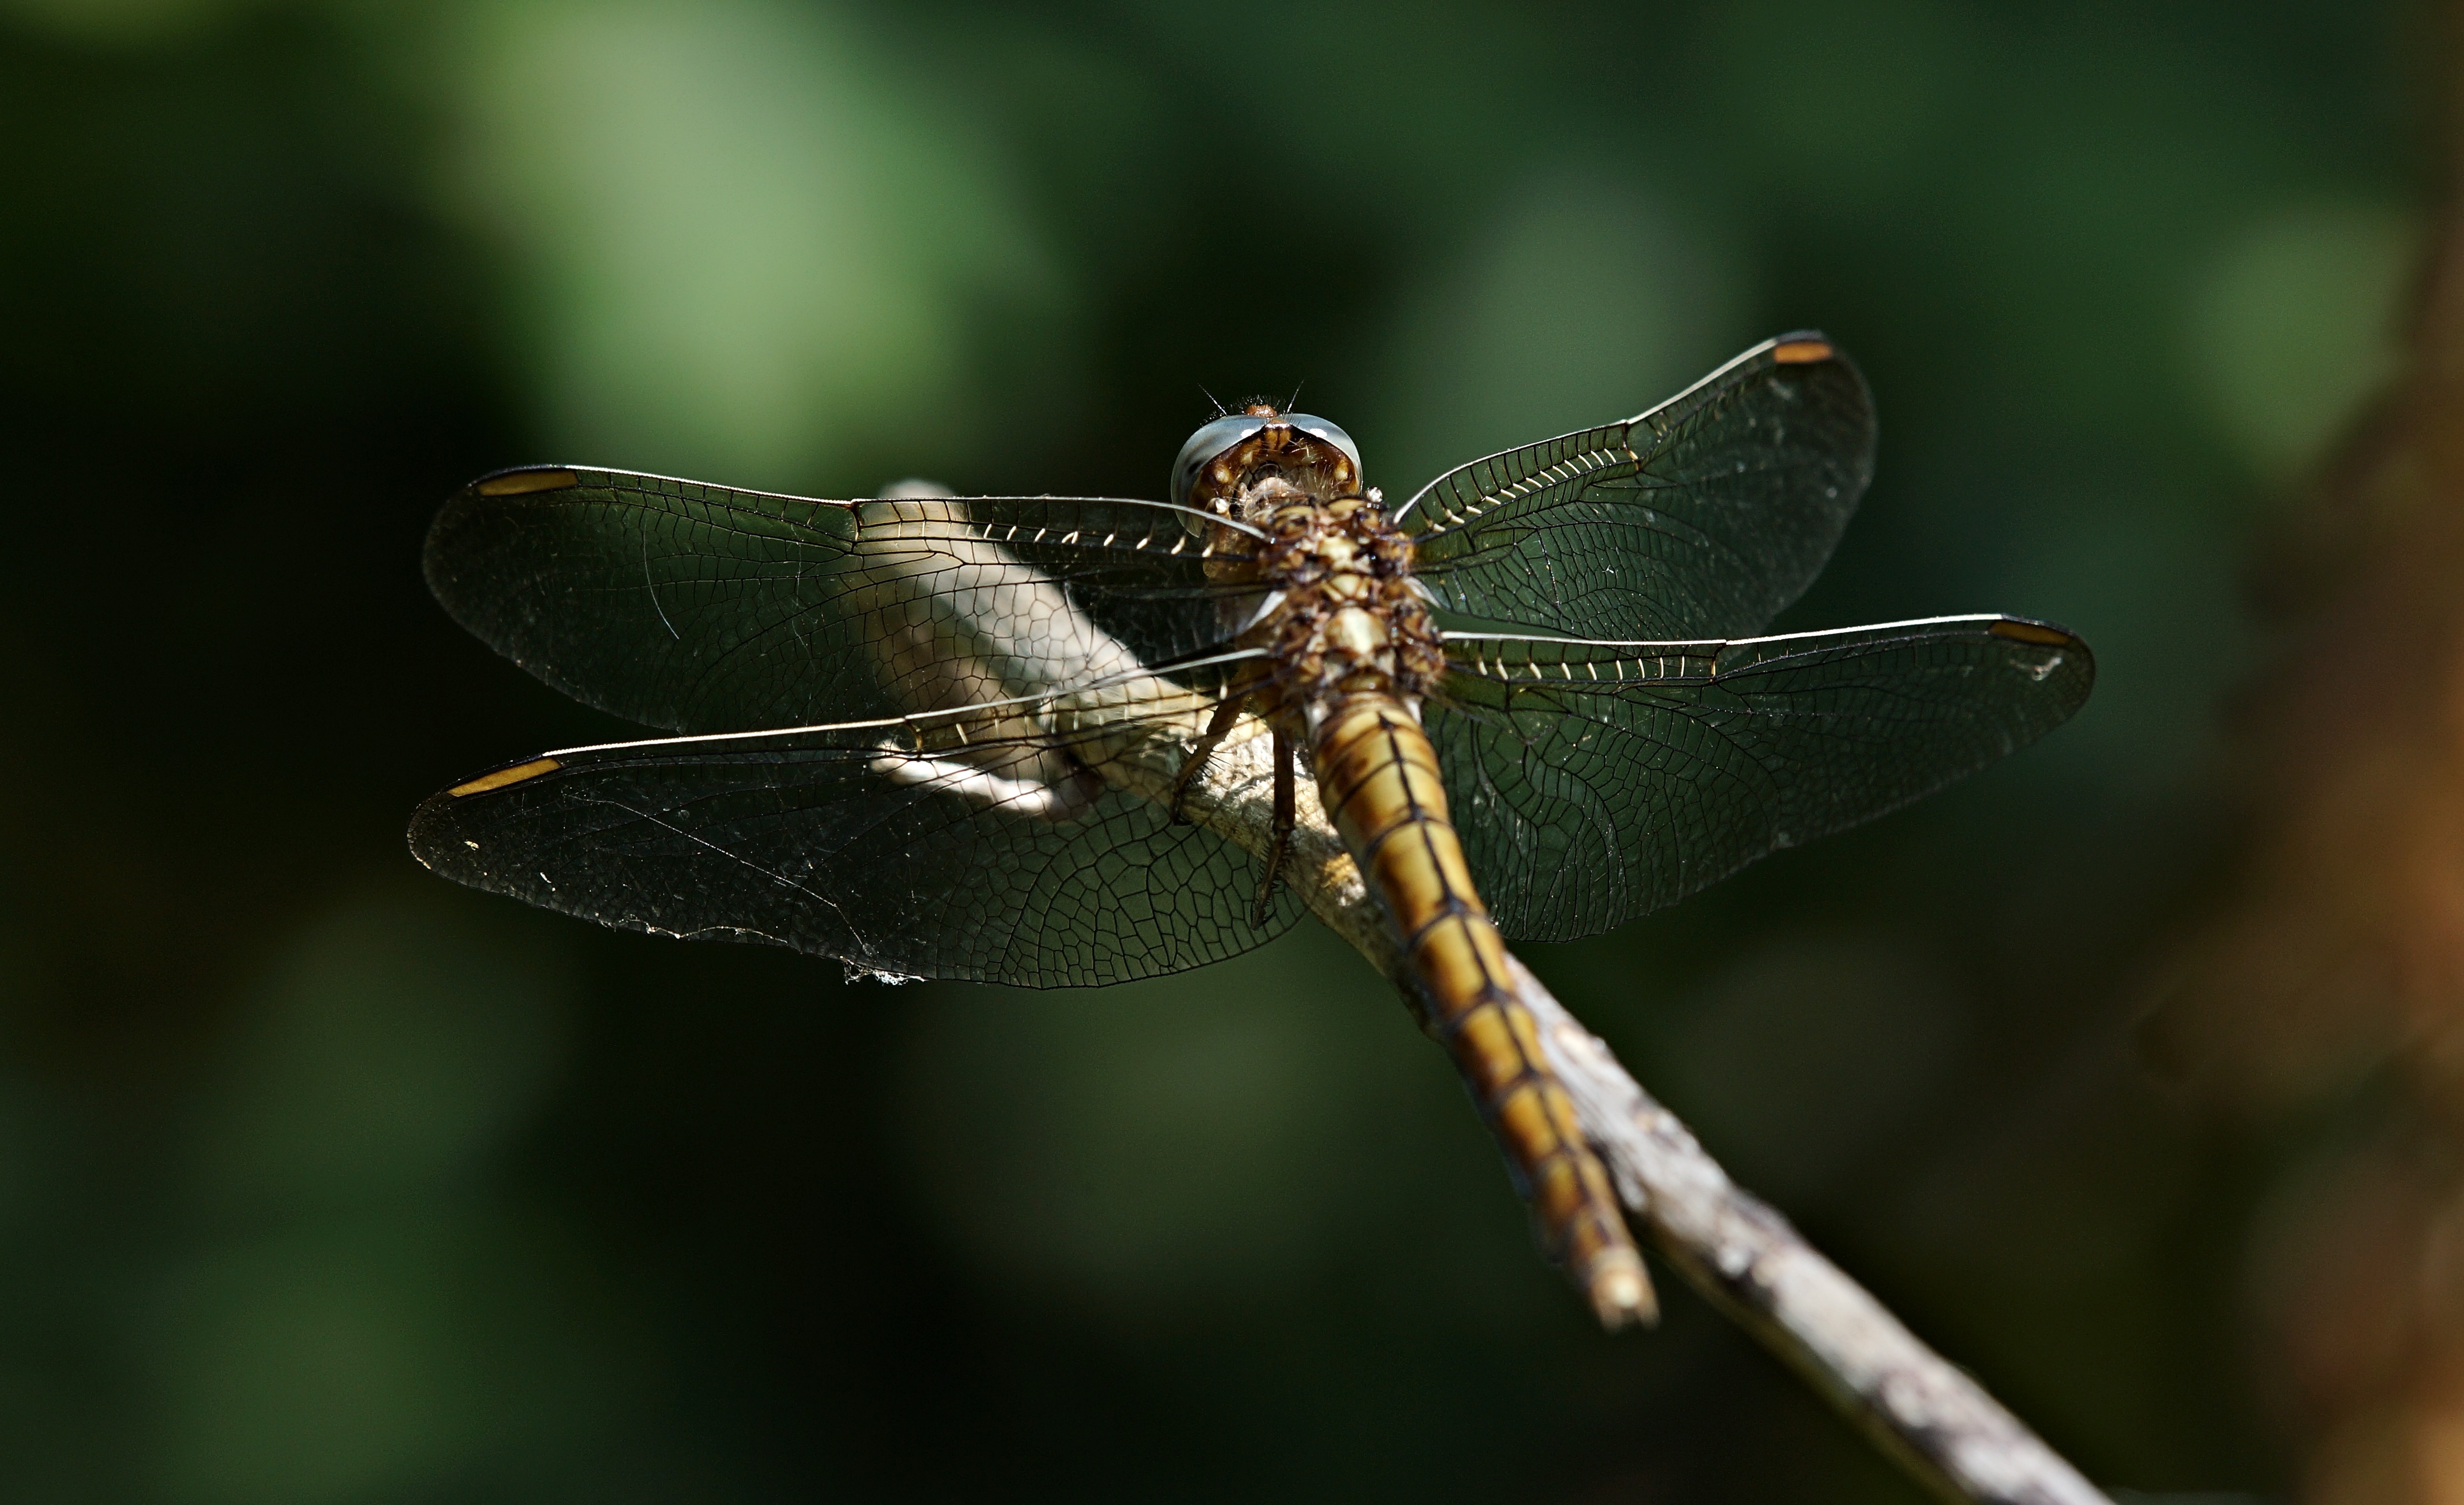
nature, wing, photography, photo, green, insect, macro, fauna, invertebrate, close up, animals, dragonfly, naturaleza, a77, damselfly, g, ggl1, gaby1, xovesphoto, animales, sonya77, gphoto, xelodegalicia, sonya77v, tamron180mmmacro, macro photography, arthropod, gabrielcoru a, plant stem, dragonflies and damseflies, net winged insects